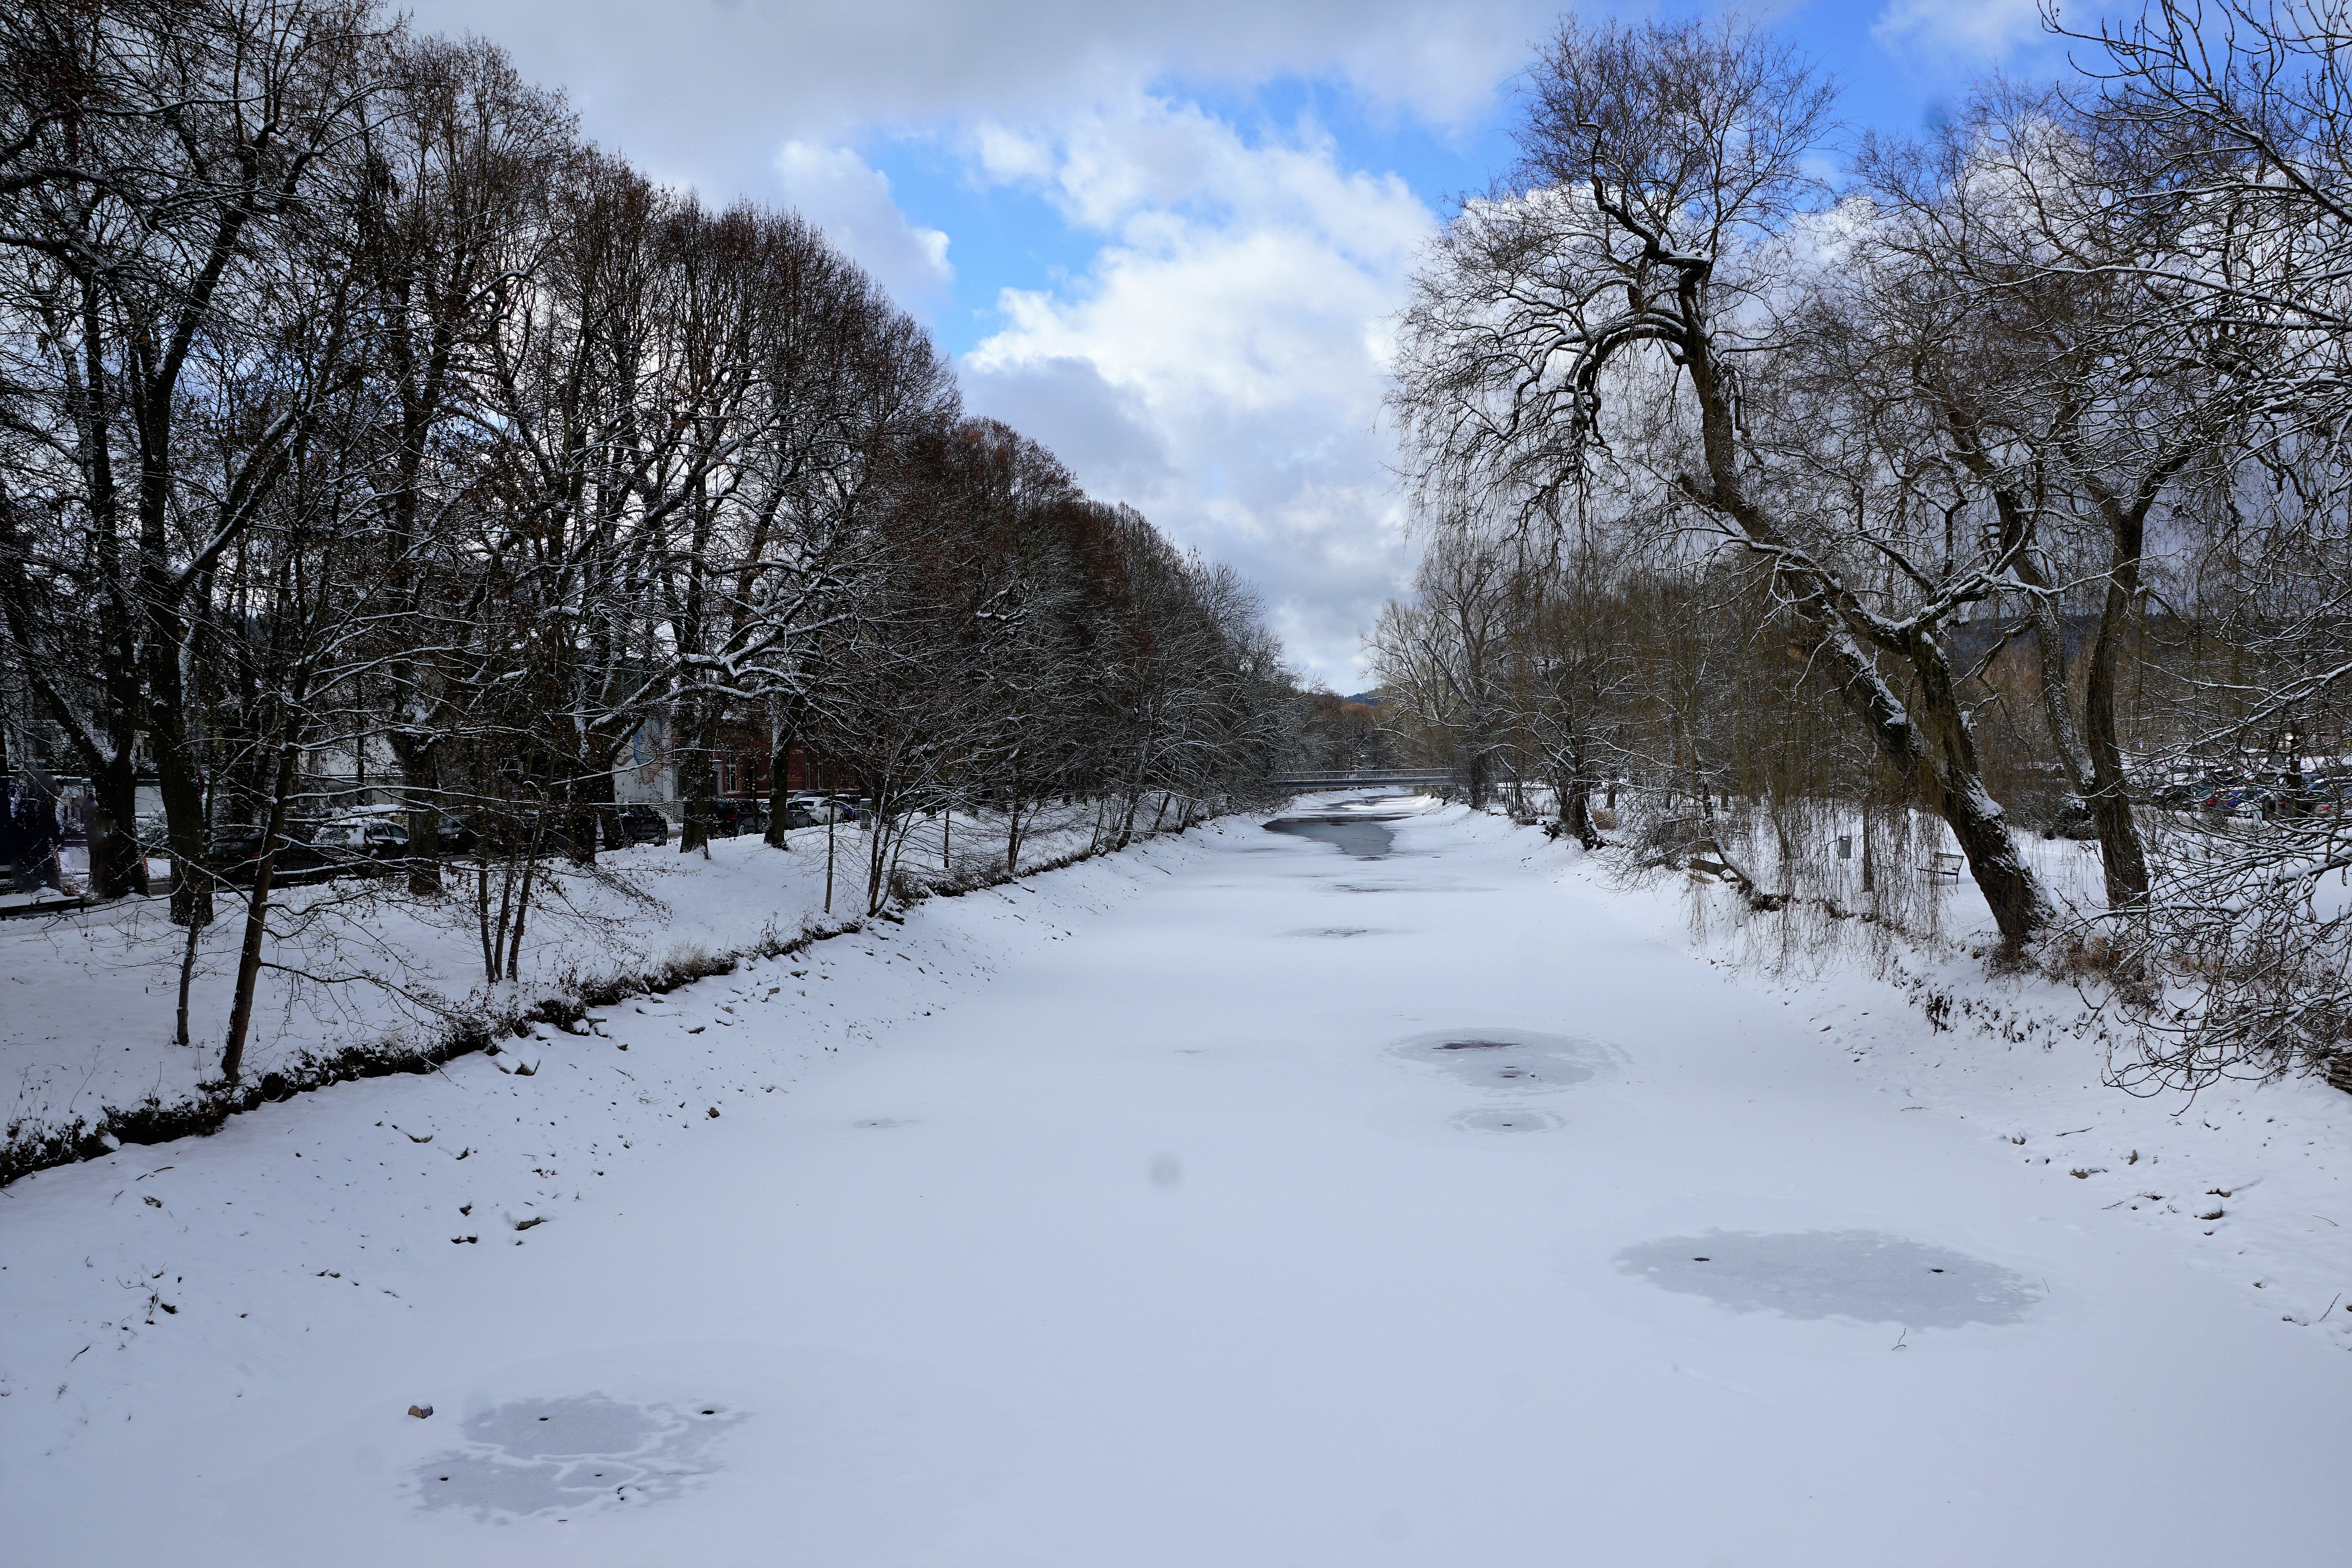
landscape, tree, water, nature, forest, snow, winter, sky, white, frost, city, river, ice, park, weather, rest, season, danube, relaxation, germany, day, waters, freezing, tuttlingen, woody plant